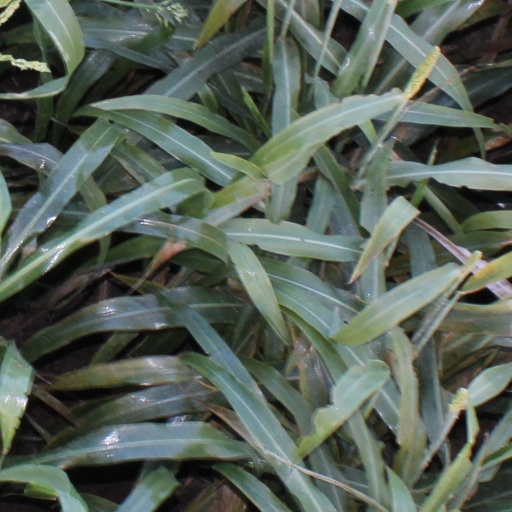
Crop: sorghum